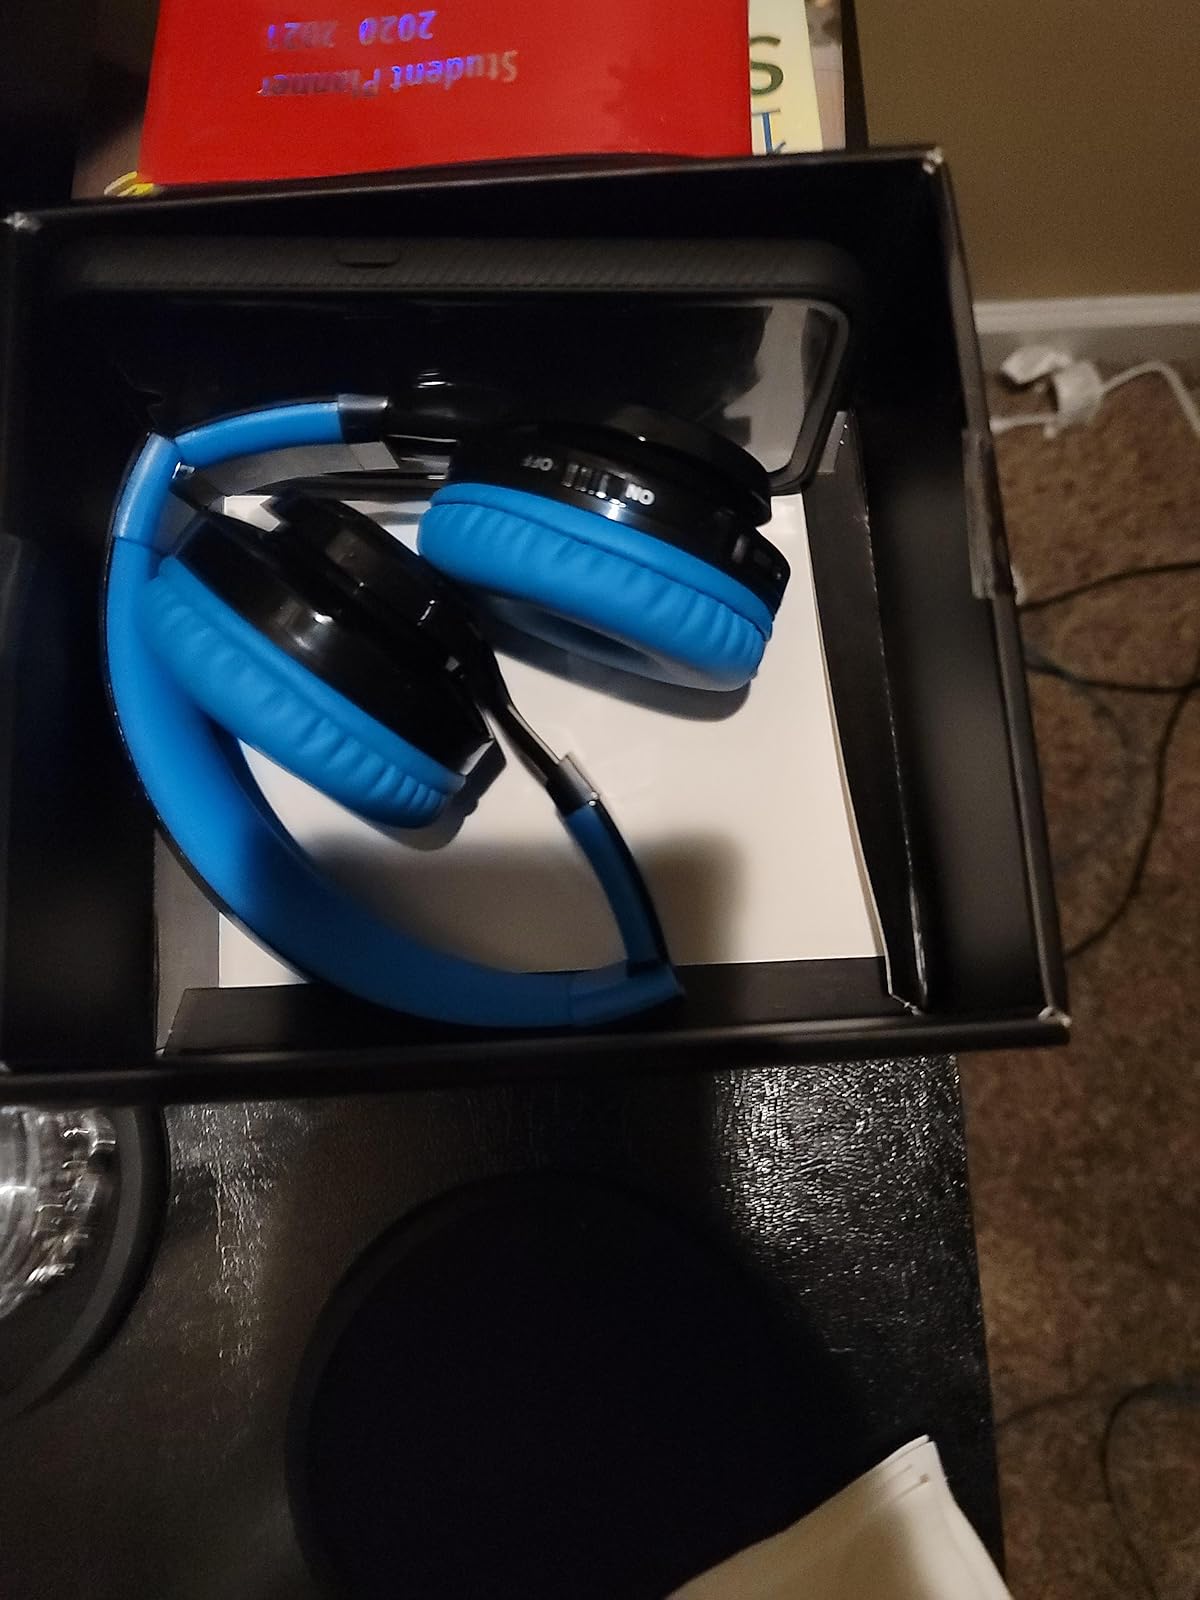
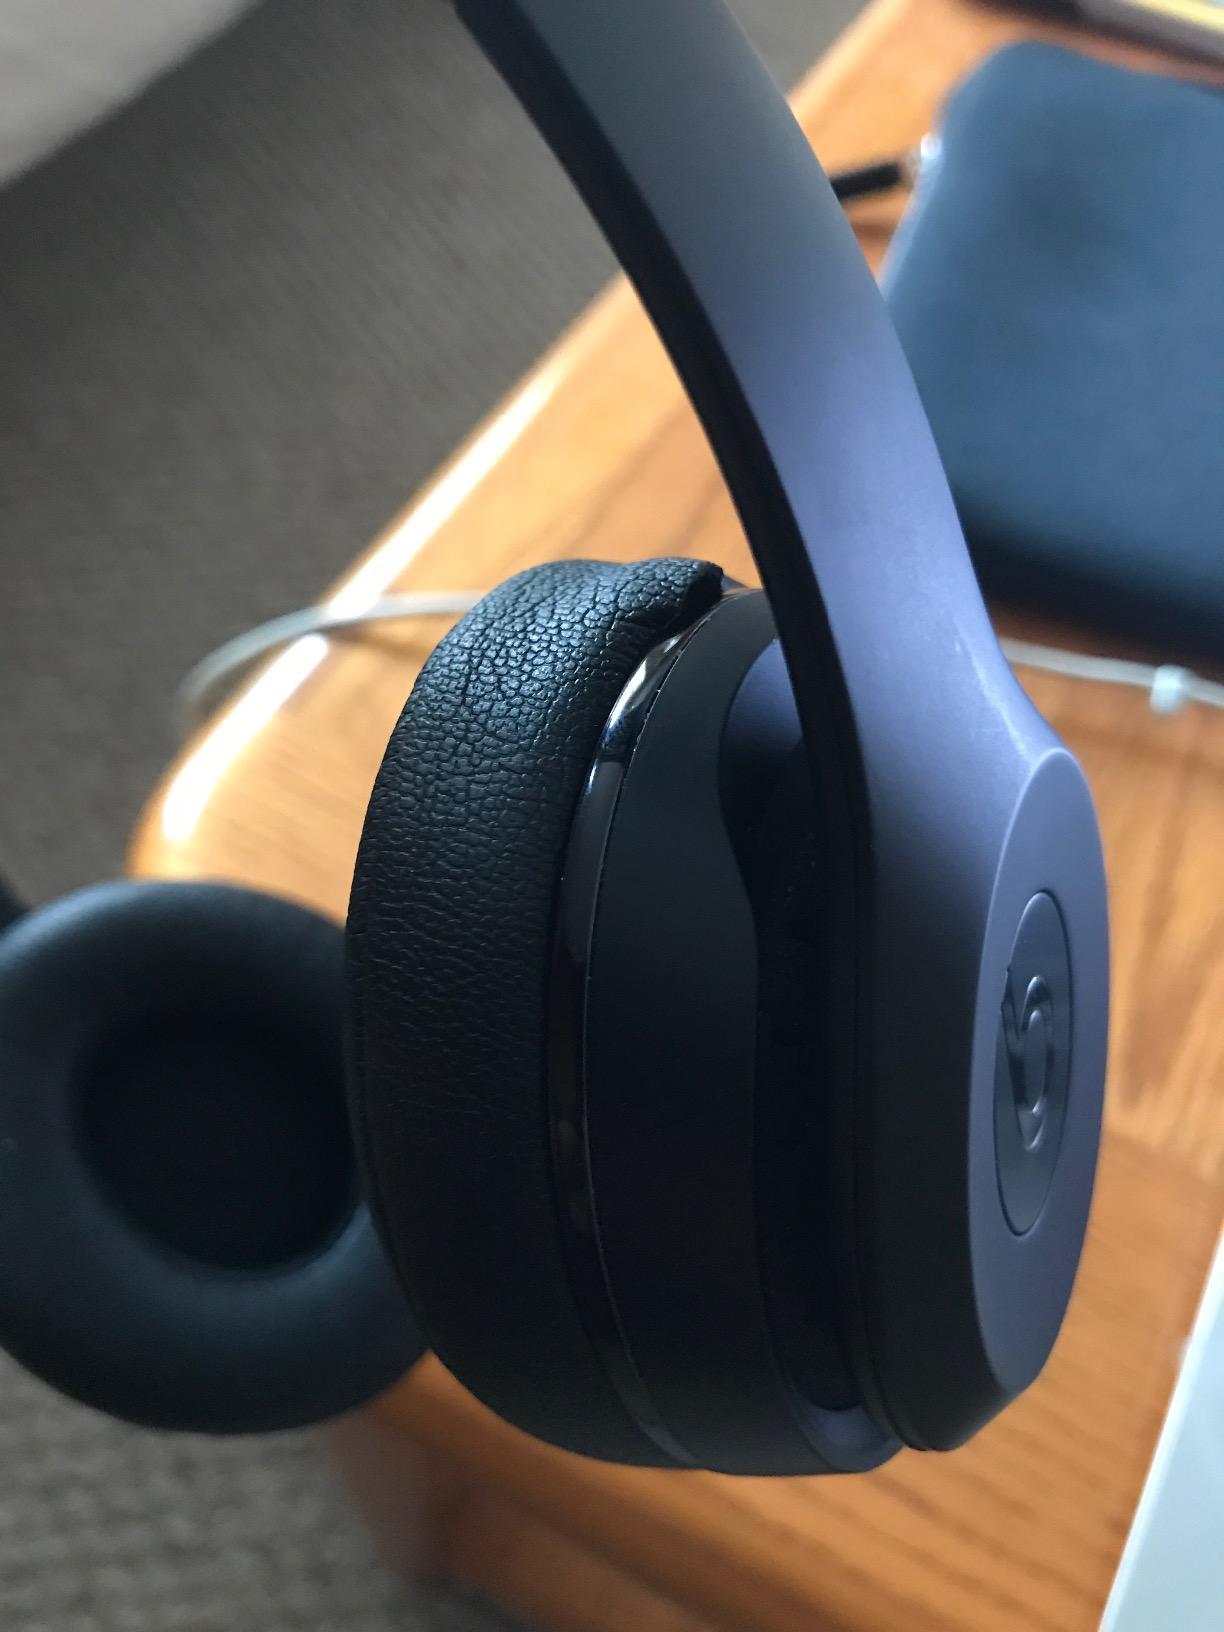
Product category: headphones
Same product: no